Question: Please indicate a possible affordance area of the banana that can be used for eating
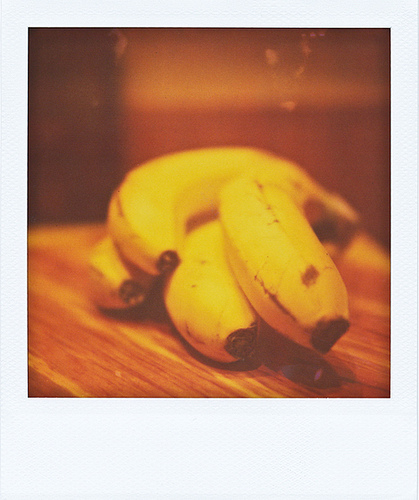
Answer: [95, 137.5, 371, 360.5]